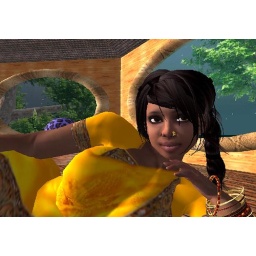
Goa in a house tree